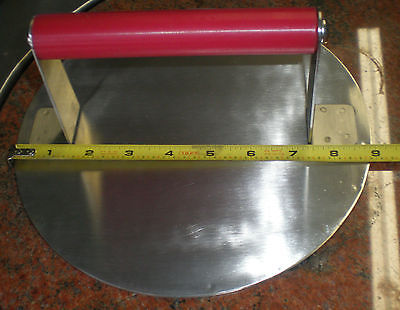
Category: toaster